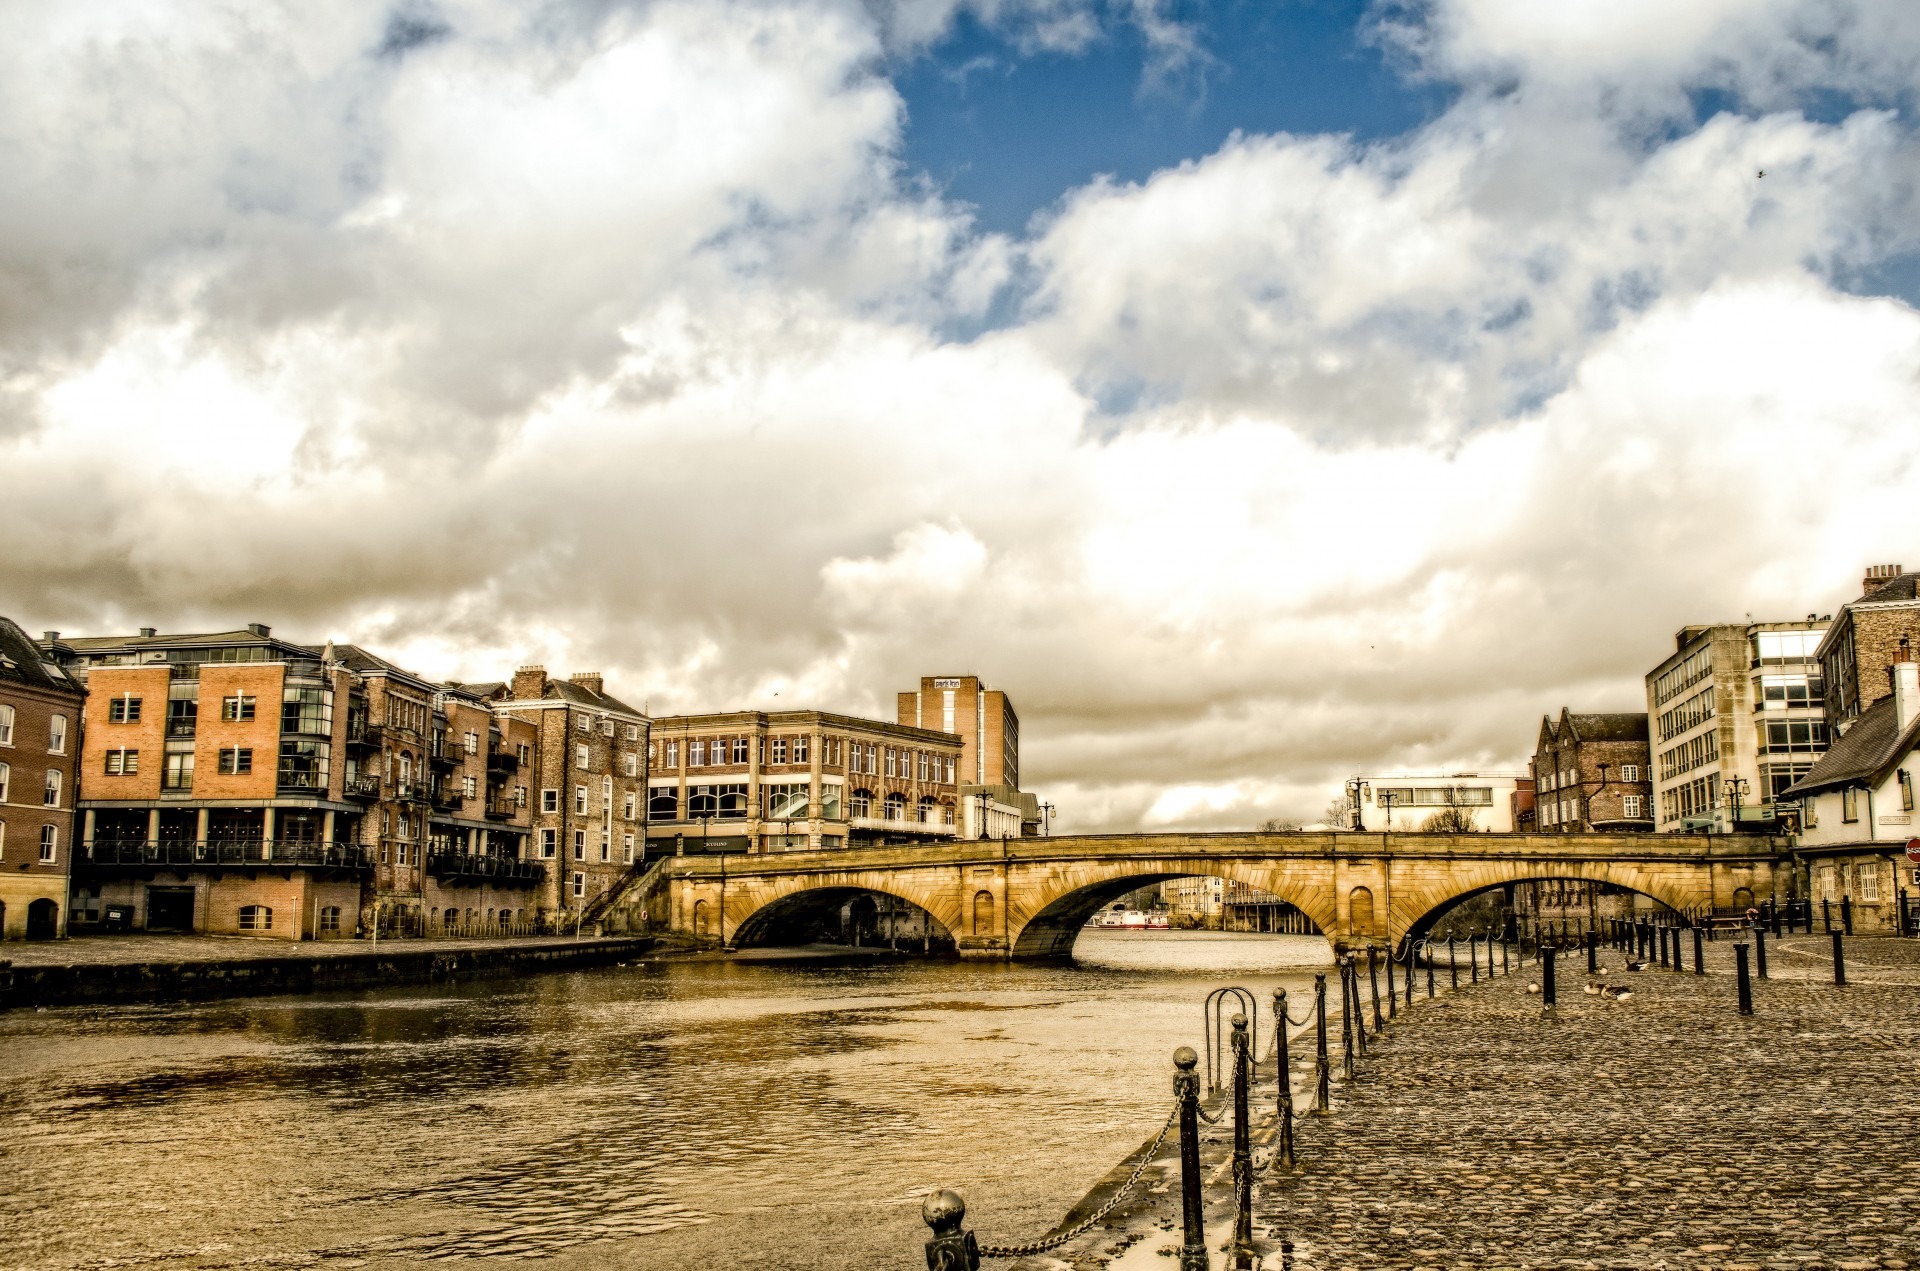
sea, coast, outdoor, cloud, architecture, sky, bridge, house, town, view, old, city, urban, river, canal, cityscape, travel, dusk, evening, vehicle, landmark, harbor, blue, exterior, residential, tourism, waterway, body of water, england, north, place, great, embankment, area, private, britain, united, kingdom, historical, nobody, human settlement, outhe